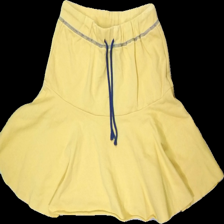
View: front
Type: Skirt
Category: Ladies
Brand: Not in the list
Brand text on label: caramelle
Colors: Yellow, Blue
Material: ?
Cut: Regular
Size: L
Season: All
Damage location: middle center
Price range: 50-100
Recommended usage: Reuse
Description: gul kjol